Princes Highway

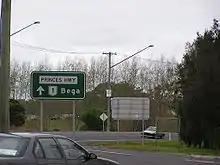
Princes Highway at .

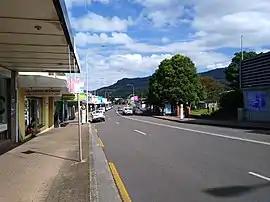
Princes Highway at

Princes Highway starts at the junction of Broadway (Great Western Highway) and City Road in the Sydney suburb of Chippendale. City Road in fact forms the first section of the highway, and becomes King Street, Newtown, also part of Princes Highway. Where King Street ends at Sydney Park Road, Princes Highway continues in its own right.